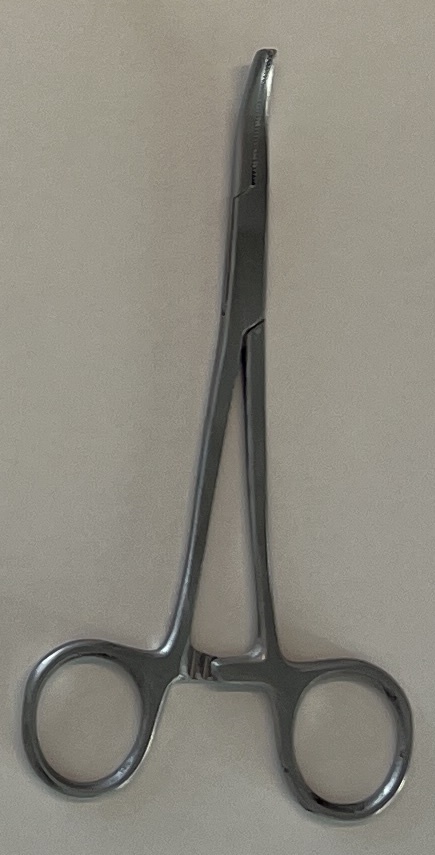
Hinged instrument state: closed